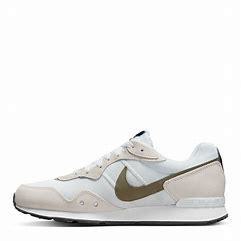
Brand: Nike
Model: Venture Runner